Poland–Venezuela relations

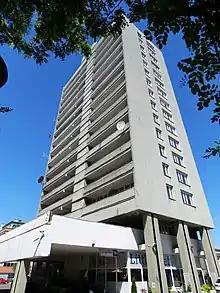
Building hosting the Embassy of Venezuela in Warsaw

In 2014, trade between Poland and Venezuela had totaled US$117 million, however, due to the current Crisis in Venezuela, trade between both nations have significantly reduced. In 2017, trade between Poland and Venezuela totaled US$40.4 million. Poland's main exports to Venezuela include: electronic equipment, steel equipment, furniture and food (cheese and milk powder). Venezuela's main exports to Poland include: raw materials, aluminum and chemical based products. Throughout the years, the Venezuelan government has purchased several Skytruck airplanes from Poland for the Venezuelan Army.